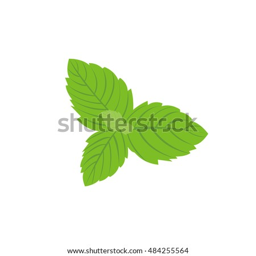
vector fresh mint leaves on a white background